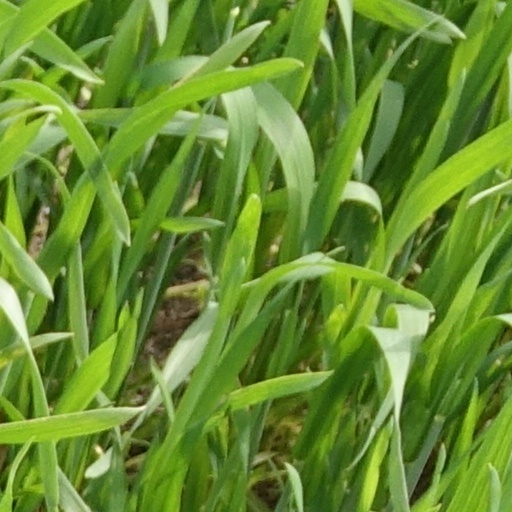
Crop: wheat